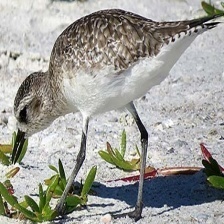
Species: GREY PLOVER
Scientific name: PLUVIALIS SQUATAROLA